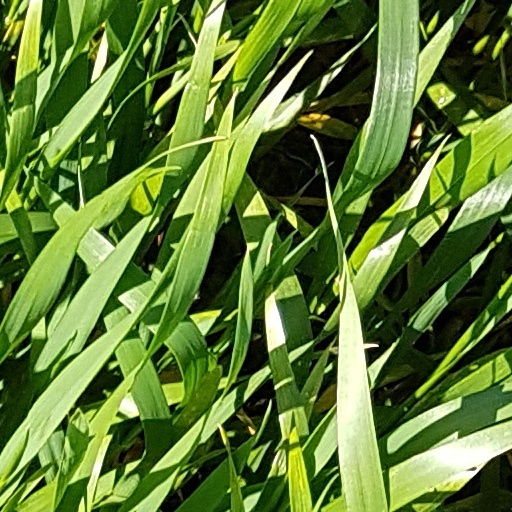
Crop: wheat